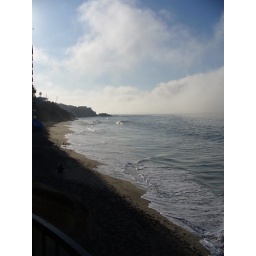
Our honeymoon out on the west coast in 2006.Taken from our balcony at the Surf and Sand Resort in Laguna Beach.